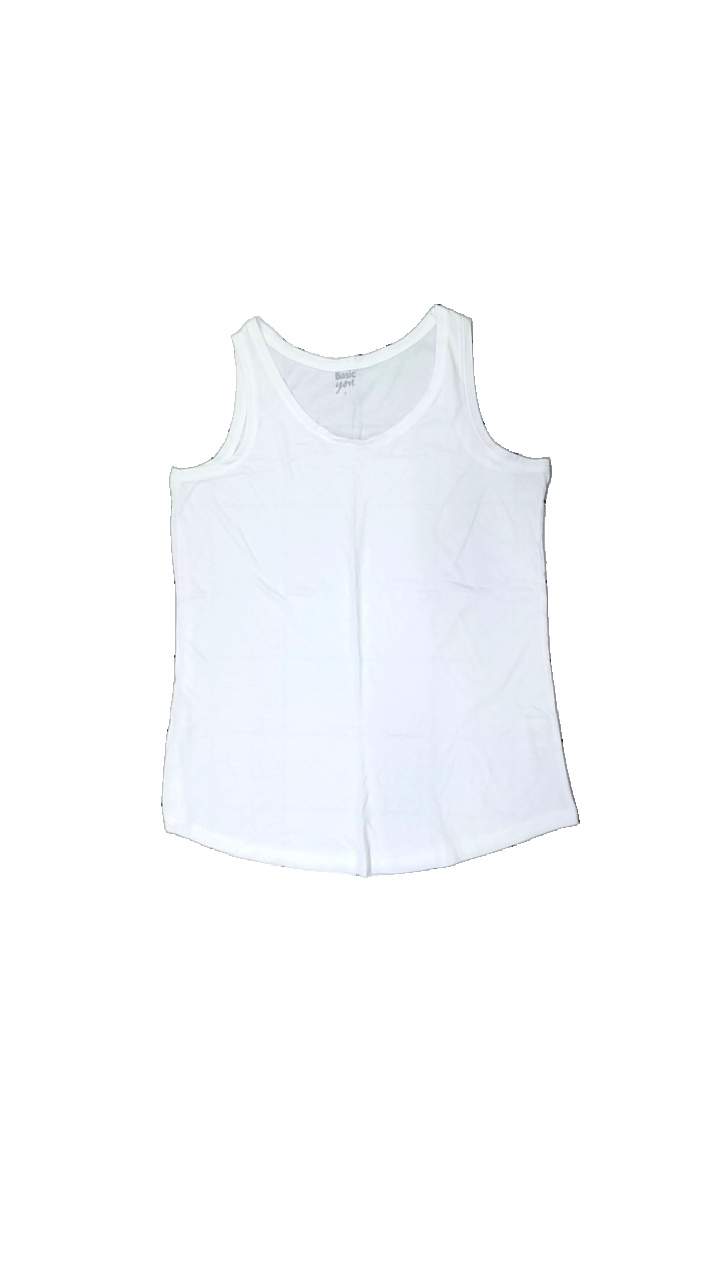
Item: Top (Ladies)
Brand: Basic You
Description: White singlet
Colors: White
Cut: Regular, C-collar
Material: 56% polyester, 44% cotton
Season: Summer
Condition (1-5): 2
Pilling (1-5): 2
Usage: Export
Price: <50